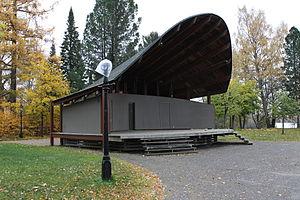
Le Döbelns park est un parc municipal situé au centre de la ville suédoise d'Umeå. Le parc Döbelns est le plus ancien parc d'Umeå et est un parc culturel : depuis longtemps, des concerts y ont lieu et il contient un théâtre. Le parc est situé sur Storgatan, à l'est de l'église d'Umeå.